Lorin Cray House

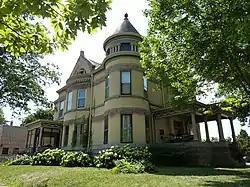

The Lorin Cray House (also known as the Cray Mansion) is a historic structure in Mankato, Minnesota. Originally a private home, it was owned by the local YWCA for just over 80 years, from late 1927 until they changed locations in early 2008. It was added to the National Register of Historic Places on July 28, 1980.